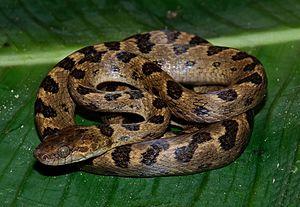
Leptodeira annulata est une espèce de serpents de la famille des Dipsadidae.